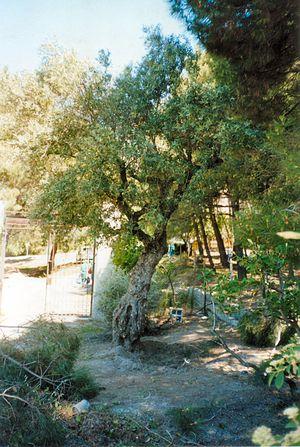
Federico García Lorca est un poète et dramaturge espagnol, également prosateur, peintre, pianiste et compositeur, né le 5 juin 1898 à Fuente Vaqueros près de Grenade et exécuté sommairement le 19 août 1936 entre Viznar et Alfacar par des milices franquistes.